2017 Battlefords—Lloydminster federal by-election

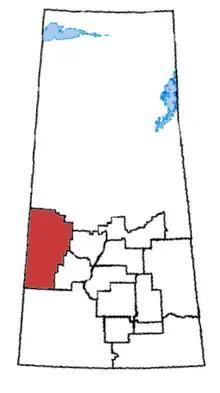
Battlefords—Lloydminster in Saskatchewan.

Battlefords—Lloydminster is a large rural constituency in Central-Western Saskatchewan. It includes the communities of North Battleford, Battleford and Unity; as well as the Saskatchewan portion of Lloydminster.